Cofferdam

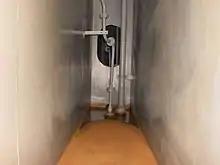
Inside of a cofferdam on a vessel

A cofferdam is a space between two watertight bulkheads or decks within a ship. It is usually a void (empty) space intended to ensure that the contents of nearly adjacent tanks cannot leak directly from one to the other which would result in contamination of the contents of one or both of the compartments. The cofferdam would be kept empty at all times and the ship may have sensors within it to warn if it has begun to fill with liquid. If two different cargoes that react dangerously with each other are carried on the same vessel, one or more cofferdams are usually required between the cargo spaces.